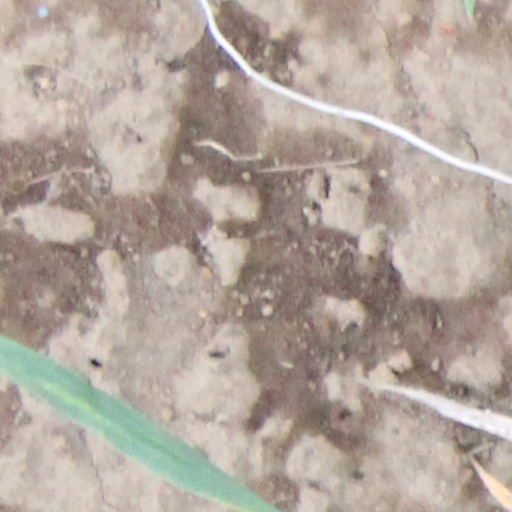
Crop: wheat